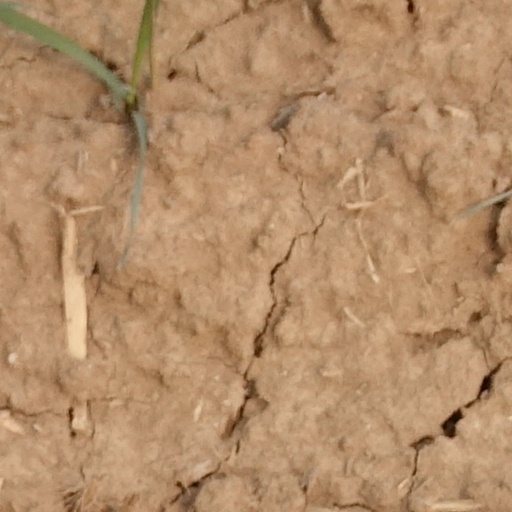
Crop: wheat